Robert Phayre (Indian Army officer)

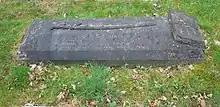
Phayre's grave in Brookwood Cemetery

He commanded a division of the Bombay Army from 1 March 1881 to 2 March 1886, when the Bombay government paid a high compliment to his services on his retirement. For some months previously he had acted as provincial Commander-in-Chief at Bombay. On 22 January 1887 he was placed on the unemployed supernumerary list. He had become Lieutenant-General on 1 November 1881, and became General on 22 January 1889. He received the G.C.B. on 26 May 1894. Phayre took an active part in religious and philanthropic movements, and published some pamphlets, including "The Bible versus Corrupt Christianity" (J. Kensit, 1890), "The Foundation of Rock or of Sand : Which?" (in reply to Henry Drummond, J. Kensit, 1890), "Scriptural Account of the War now raging between the power of Satan and the power of God", J. Kensit, 1895, "The Everlasting Gospel of the Old and New Testaments" (a collection of the sermons of Charles Spurgeon, published by Passmore & Alabaster, London (1897)), "Monasticism Unveiled" (published by J. Kensit, 1890) and "A Word of Testimony, in Reply to Mr. Gladstone's Article" ( J. F. Shaw & Co, London, 1895). Other publications included "Report on the Road to Mahabuleshwur, via Ambur Khind and Mundur Dew" (Bombay, 1862) and "Abyssinia Expedition: Official Journey of the Reconnoitering Party of the British Force in Abyssinia" (Quarter Master General's Office, Poona, 1867–1869). He died at his home, 64 St George's Square, Pimlico, London on 28 January 1897 and was buried in Brookwood Cemetery.